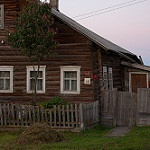
Label: buildings